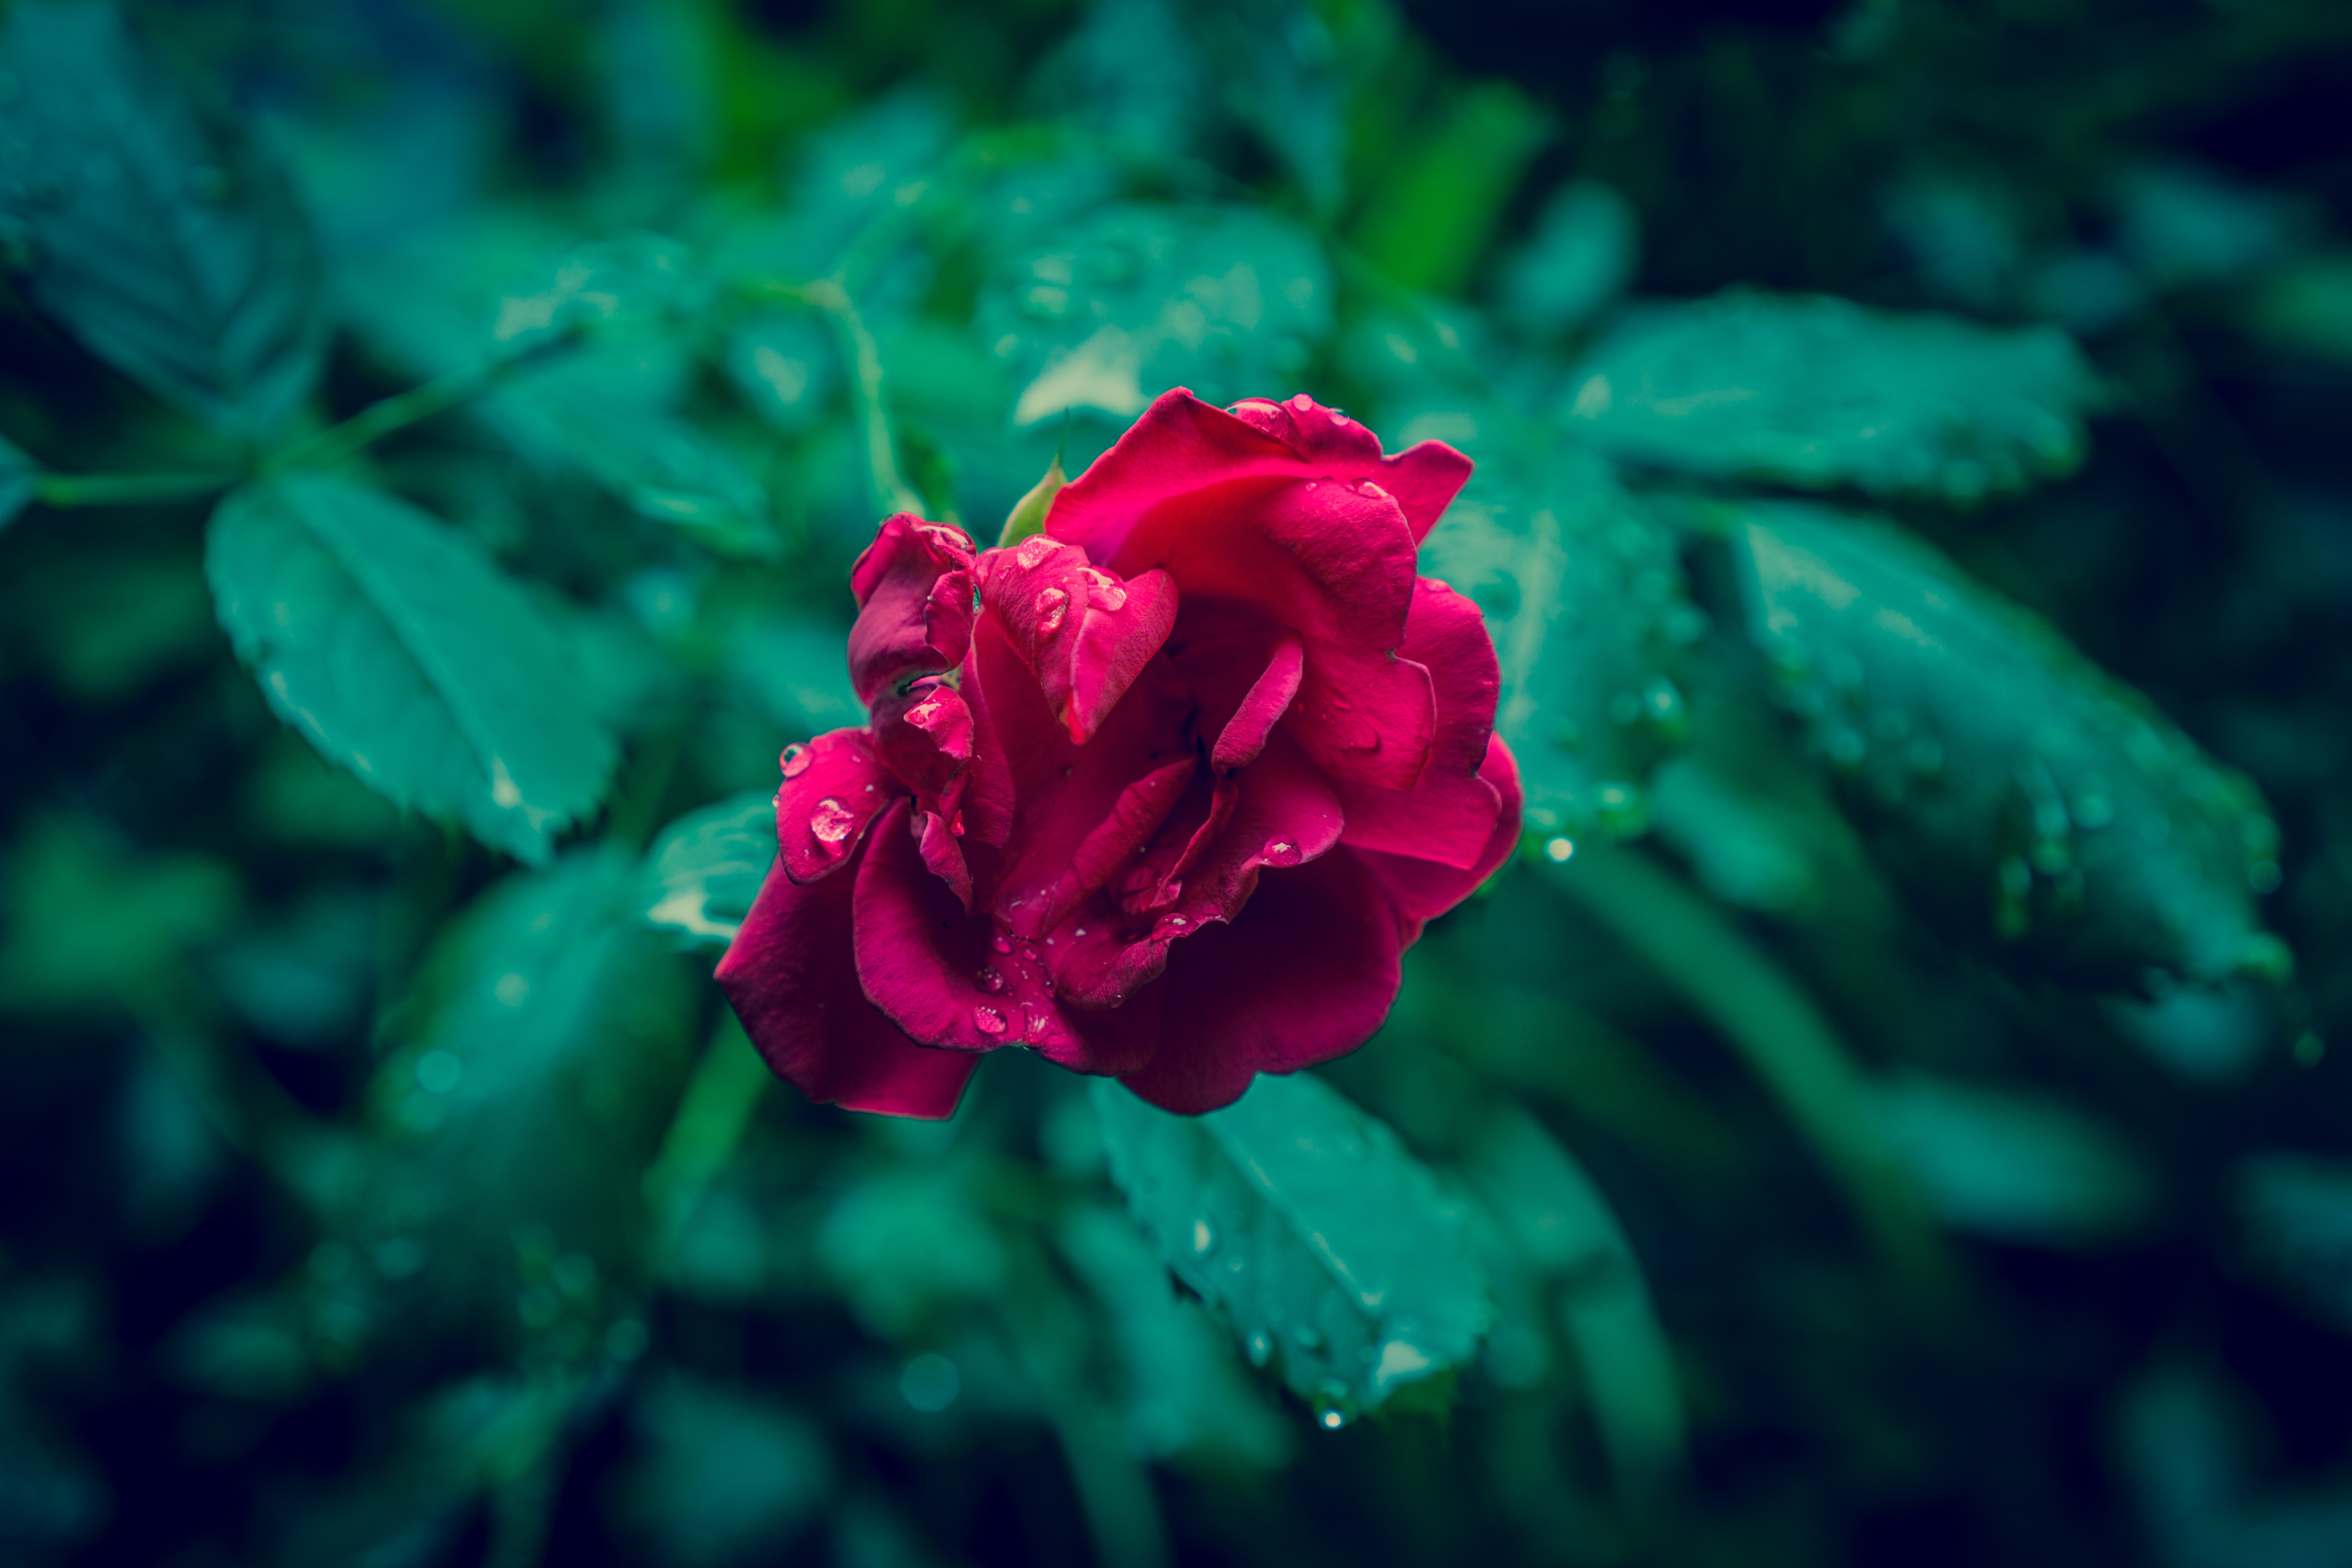
nature, blossom, plant, flower, petal, floral, love, rose, green, red, fresh, romance, romantic, flora, single, raindrops, passion, elegant, anniversary, valentine, rose petals, macro photography, flowering plant, garden roses, rose family, land plant